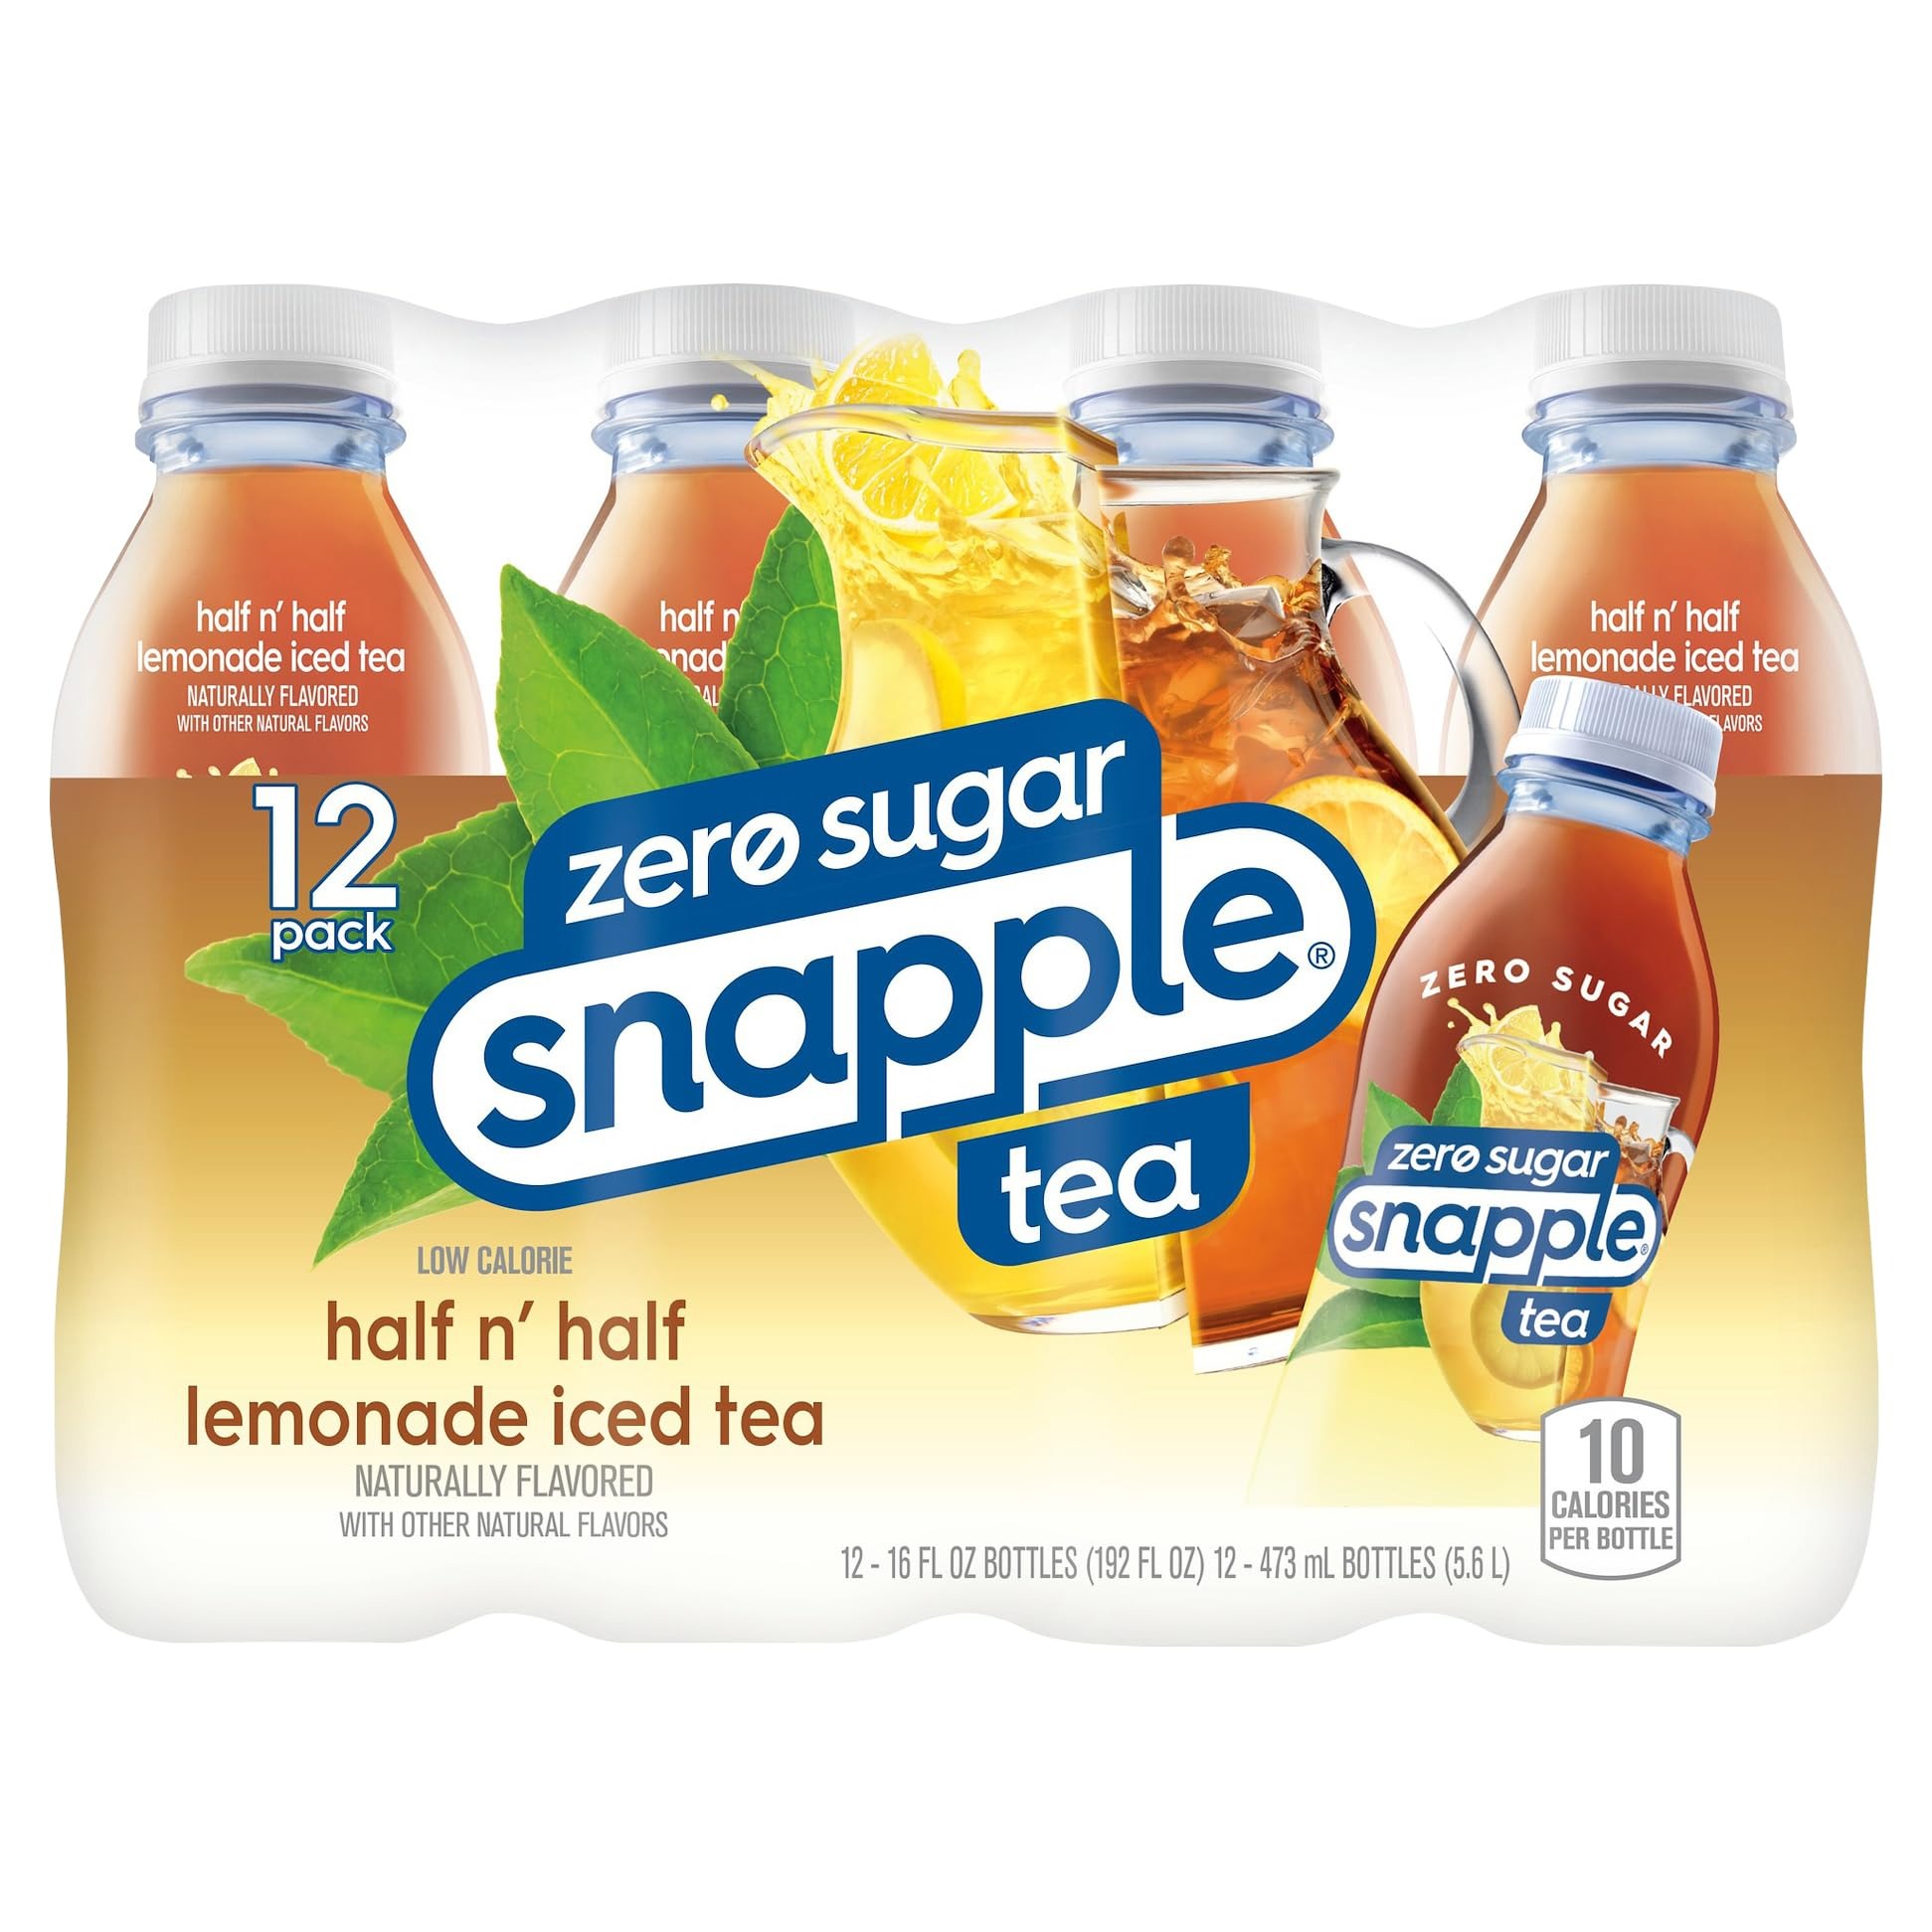
Item Name: Snapple, Half & Half Lemoande Iced Tea, 16 Fl Oz, 12 Pack
Bullet Point 1: Kosher
Bullet Point 2: Sugar Free/No Sugar
Bullet Point 3: Low Calorie
Product Description: Naturally flavored with other natural flavors. 10 calories per bottle. Zero sugar. Low calorie. Check this stuff out. Low cal big flav. Tea-riffic! You've got great taste. how2recycle.info. snapple.com. Bottle made from 100% recycled plastic (Excludes cap & label). Don't be trashy, help us recycle.
Value: 192.0
Unit: Fl Oz

Price: 8.68